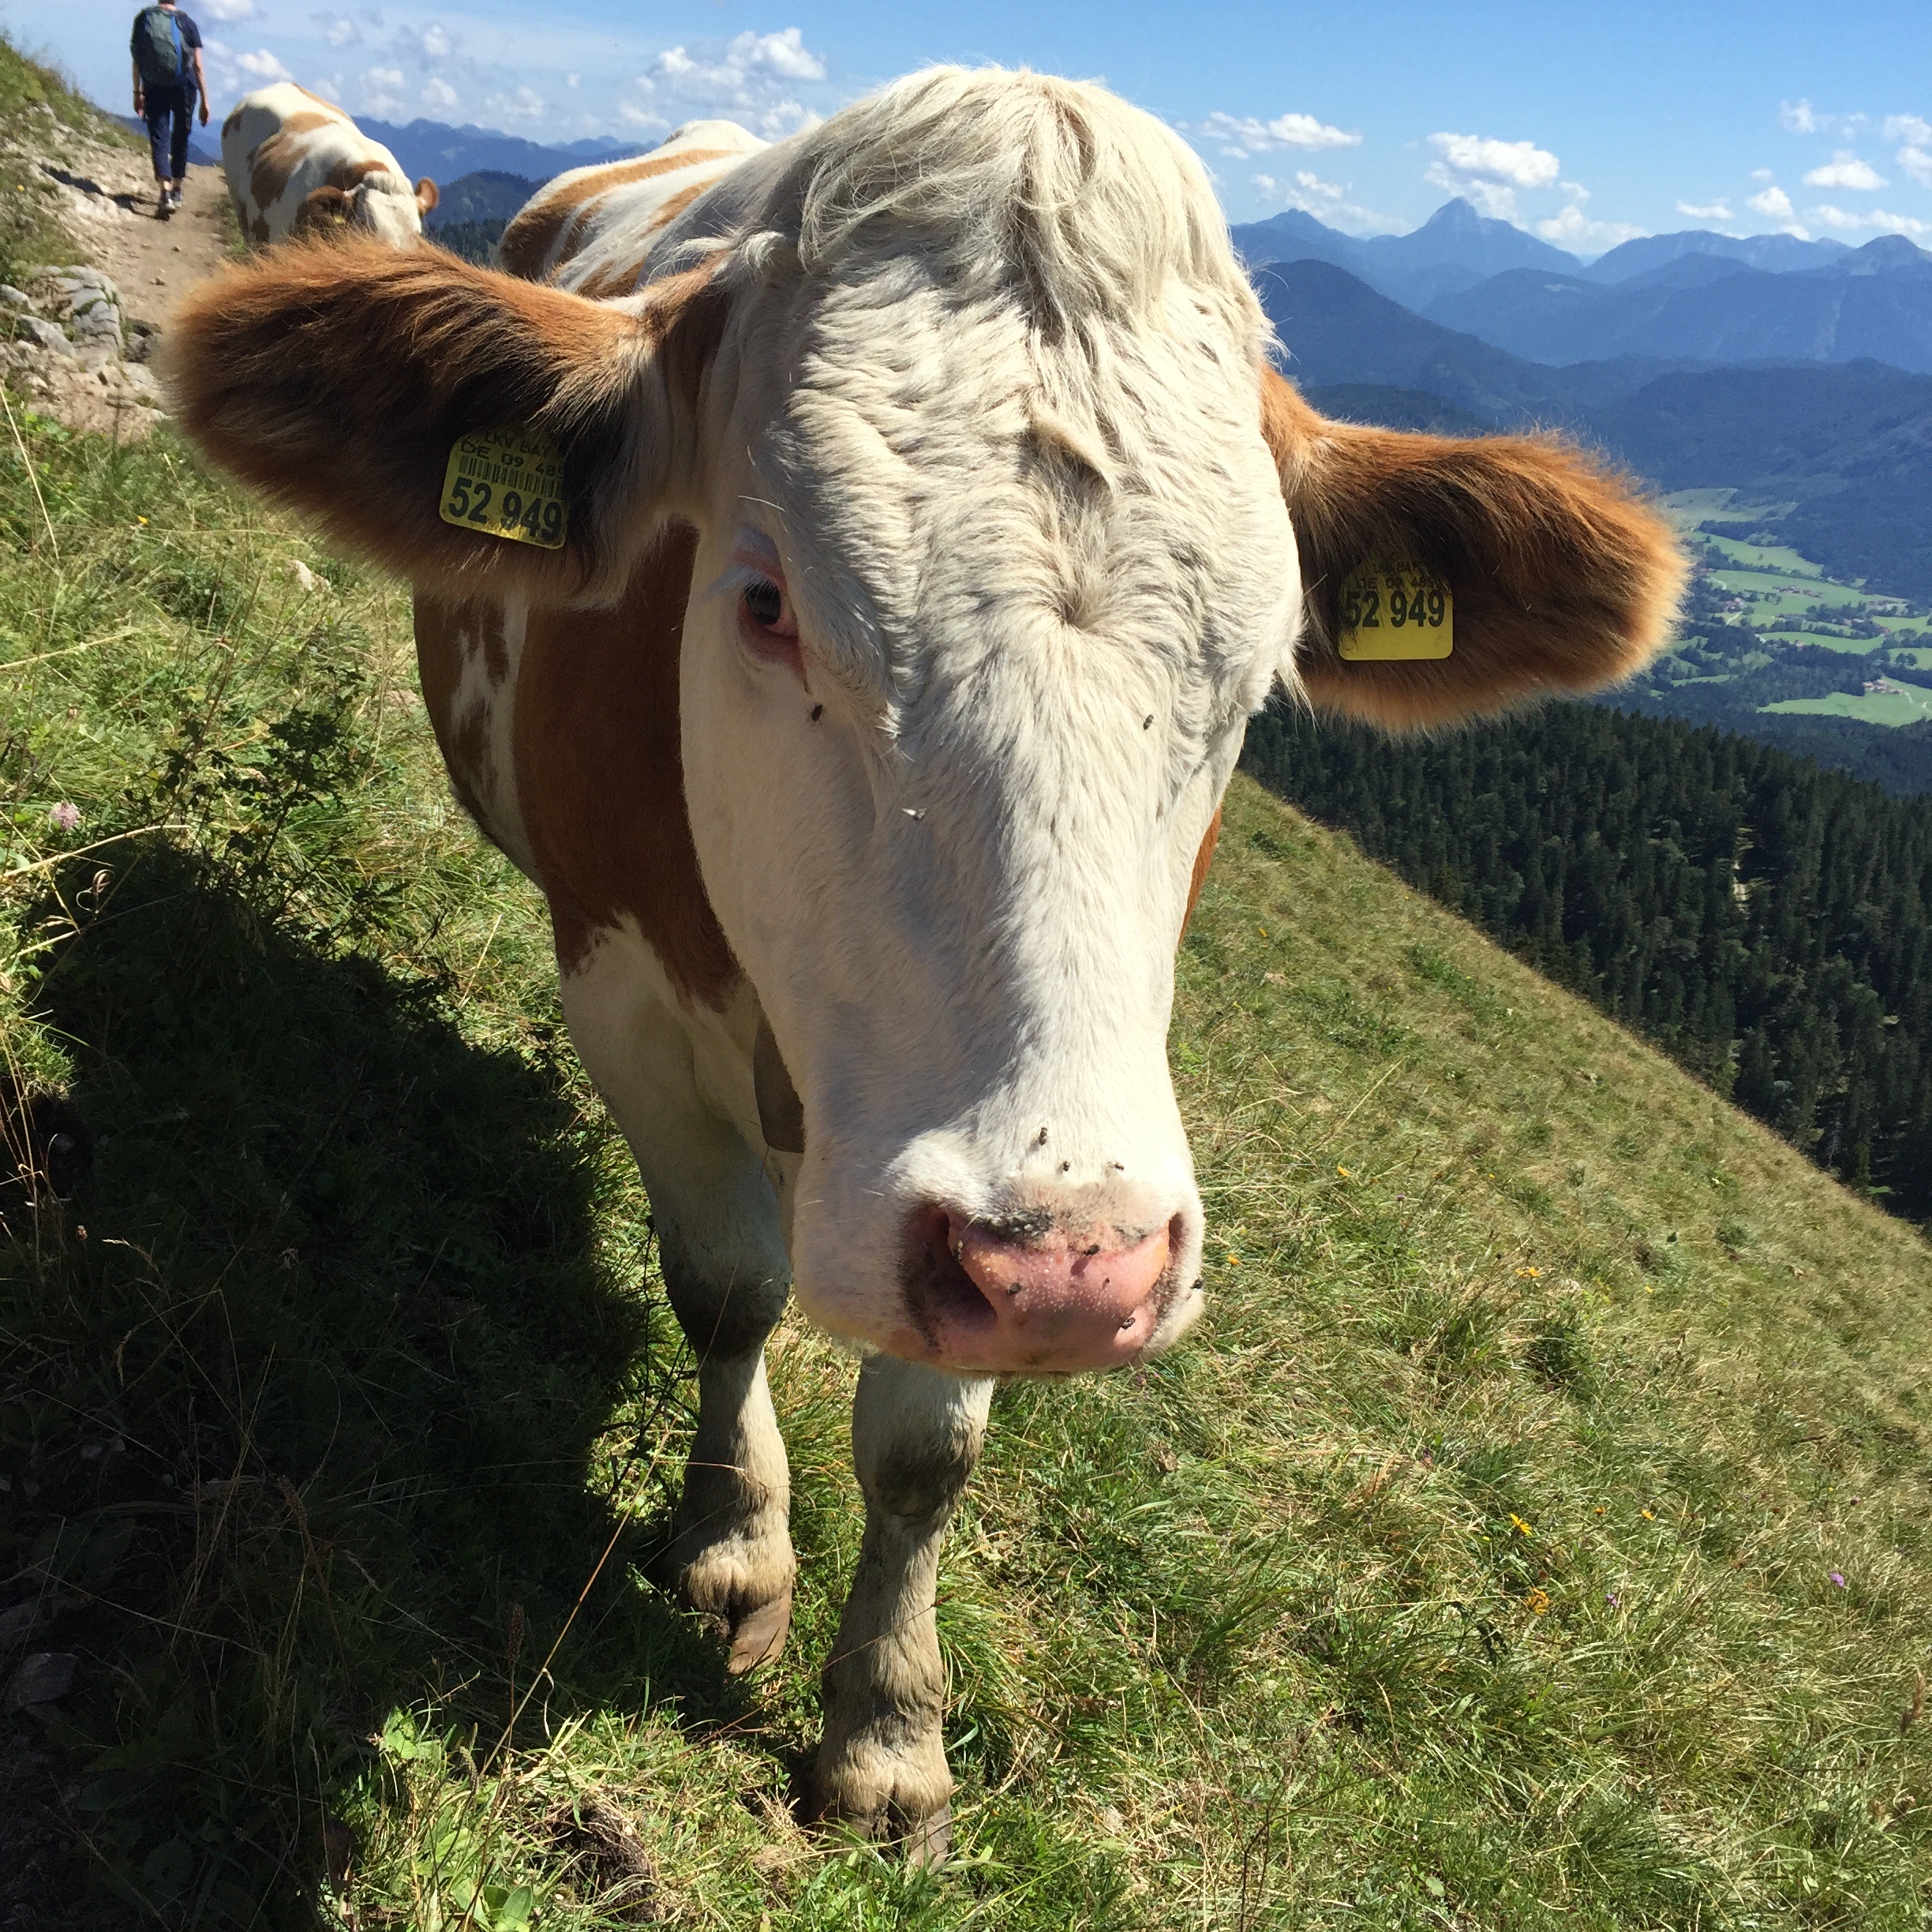
landscape, nature, grass, field, farm, meadow, animal, pasture, grazing, mammal, agriculture, bull, grassland, rural area, dairy cow, cattle like mammal, texas longhorn